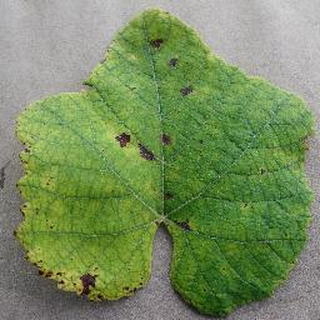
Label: grape_leaf_blight